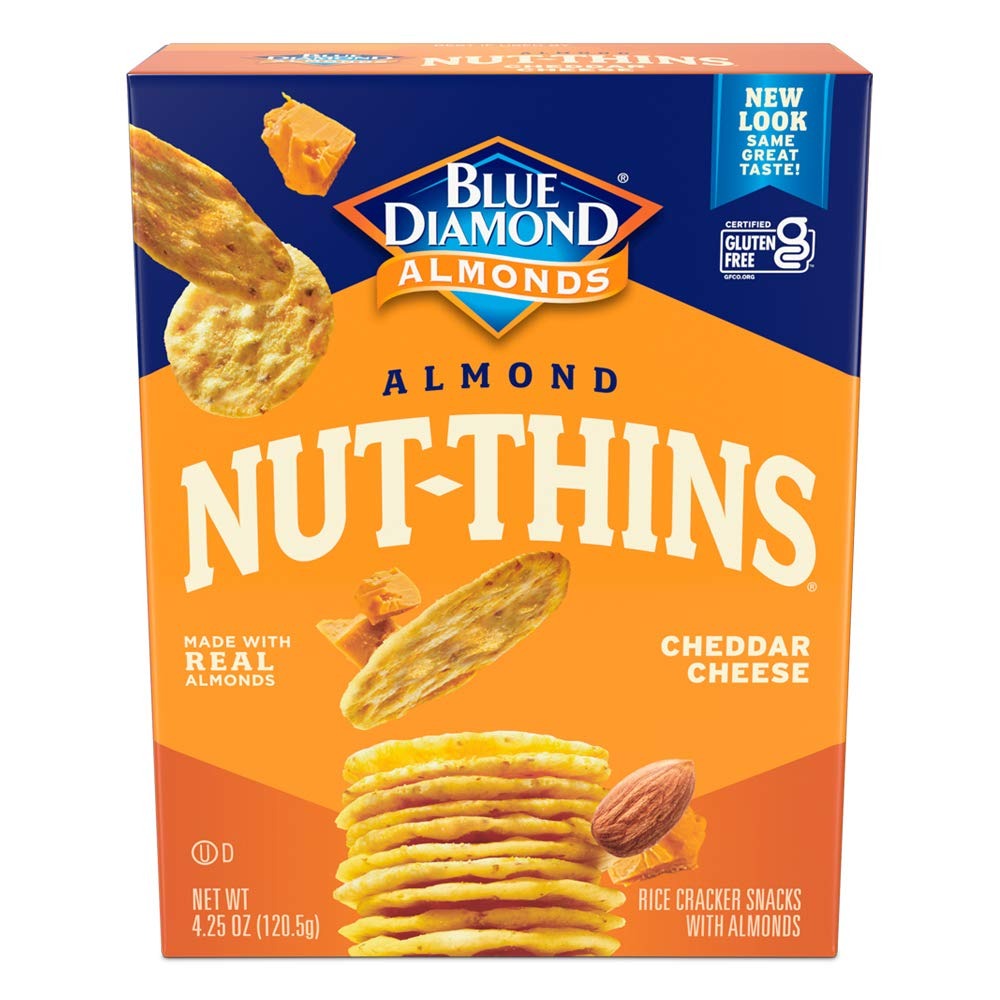
Item Name: Blue Diamond Almond Nut Thins, Cheddar Cheese, 4.25 Oz
Bullet Point 1: Contains one 4.25-ounce box of Blue Diamond Almonds Cheddar Cheese Nut-Thins
Bullet Point 2: A crunchy gluten free cracker made with Almonds and a cheesy taste; certified Kosher
Bullet Point 3: A tasty and healthy snack with 3 grams of protein per serving
Bullet Point 4: Perfect with your favorite snack dips, cheeses, and spreads. Serve them at your next party and your guests won't leave until they're gone.
Bullet Point 5: Free of cholesterol and saturated fat - great for adults in the office or kids at school
Value: 4.25
Unit: Ounce

Price: 3.59